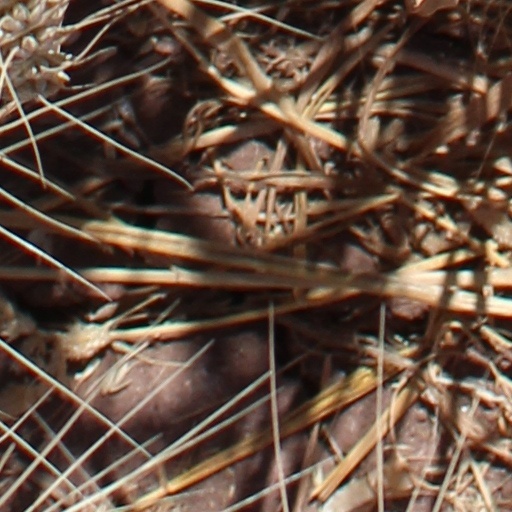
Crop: wheat